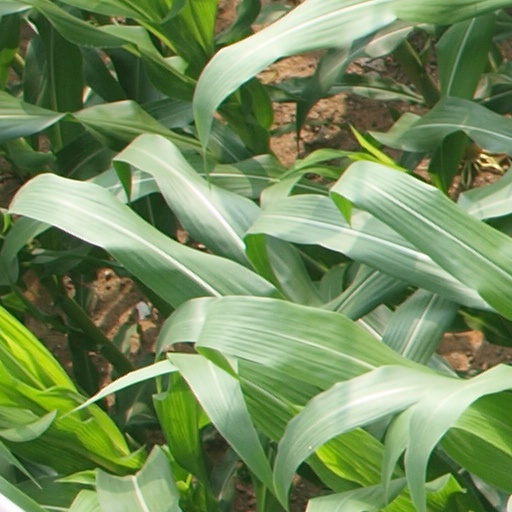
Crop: maize; corn